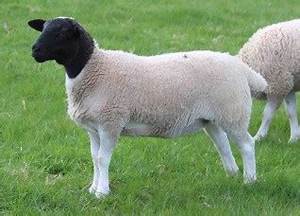
Label: sheep